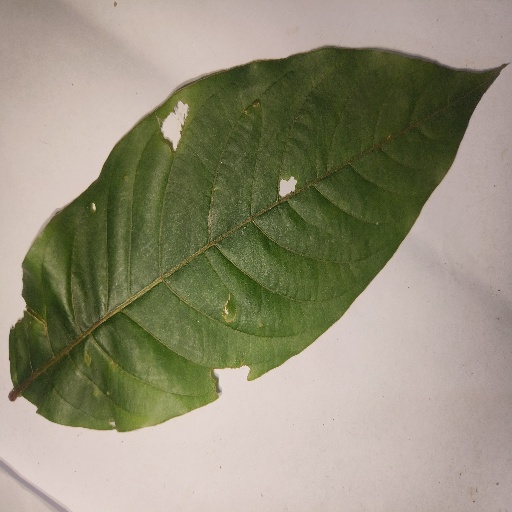
Species: HariTaki
Leaf condition: Shot Hole